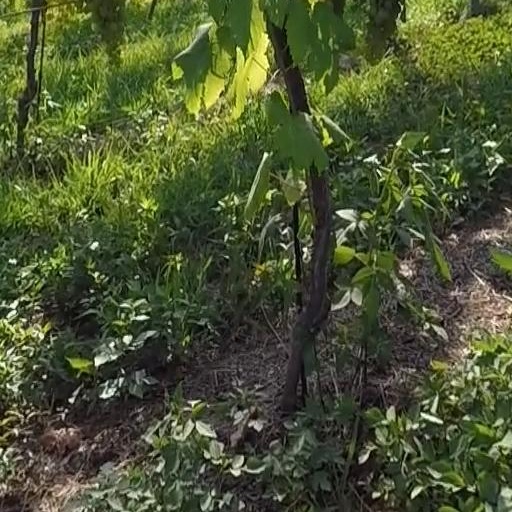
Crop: grape